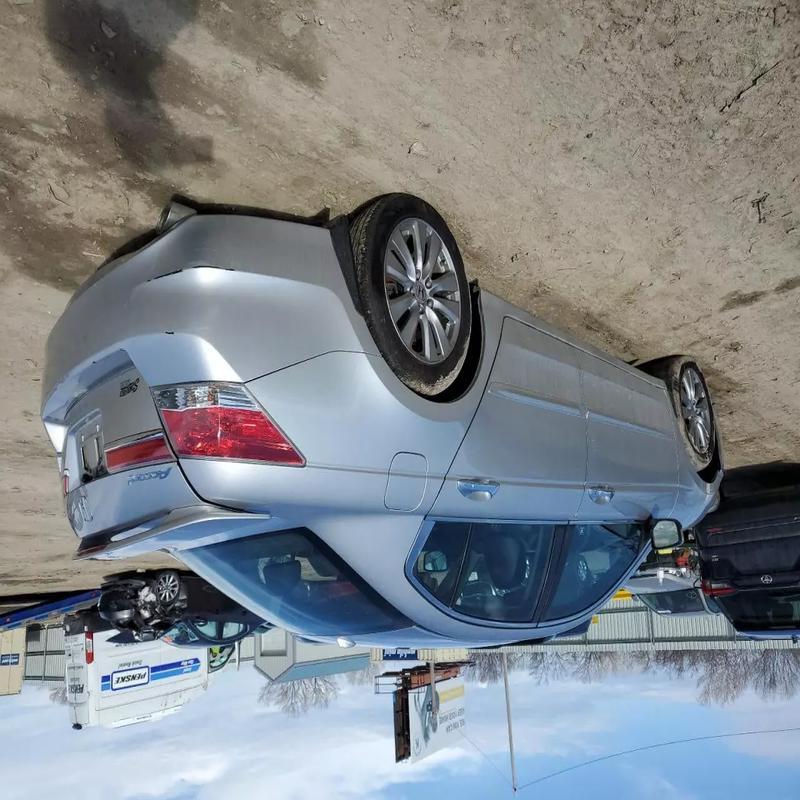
Aucun dommage détecté.
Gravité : aucun